Ferdinand Olivier

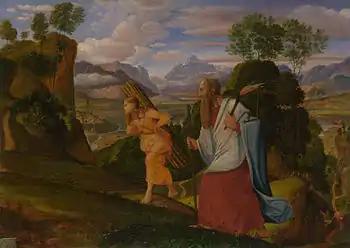
"Abraham and Isaac" (1817)

In January 2015, the Kupferstich-Kabinett of the Staatliche Kunstsammlungen Dresden restituted Olivier's "Wilted Leaves" to the heirs of Dr. Marianne Schmidl, who was plundered and murdered in the Holocaust